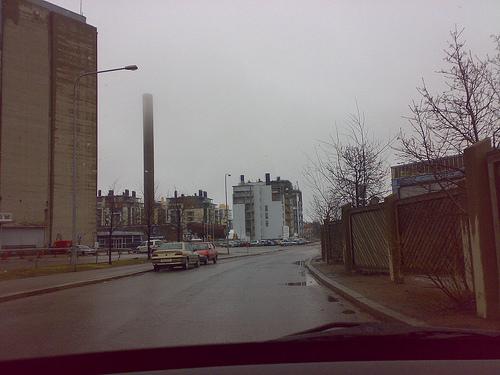
Weather: foggy or hazy